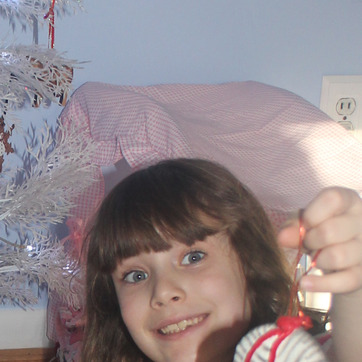
Material: hair